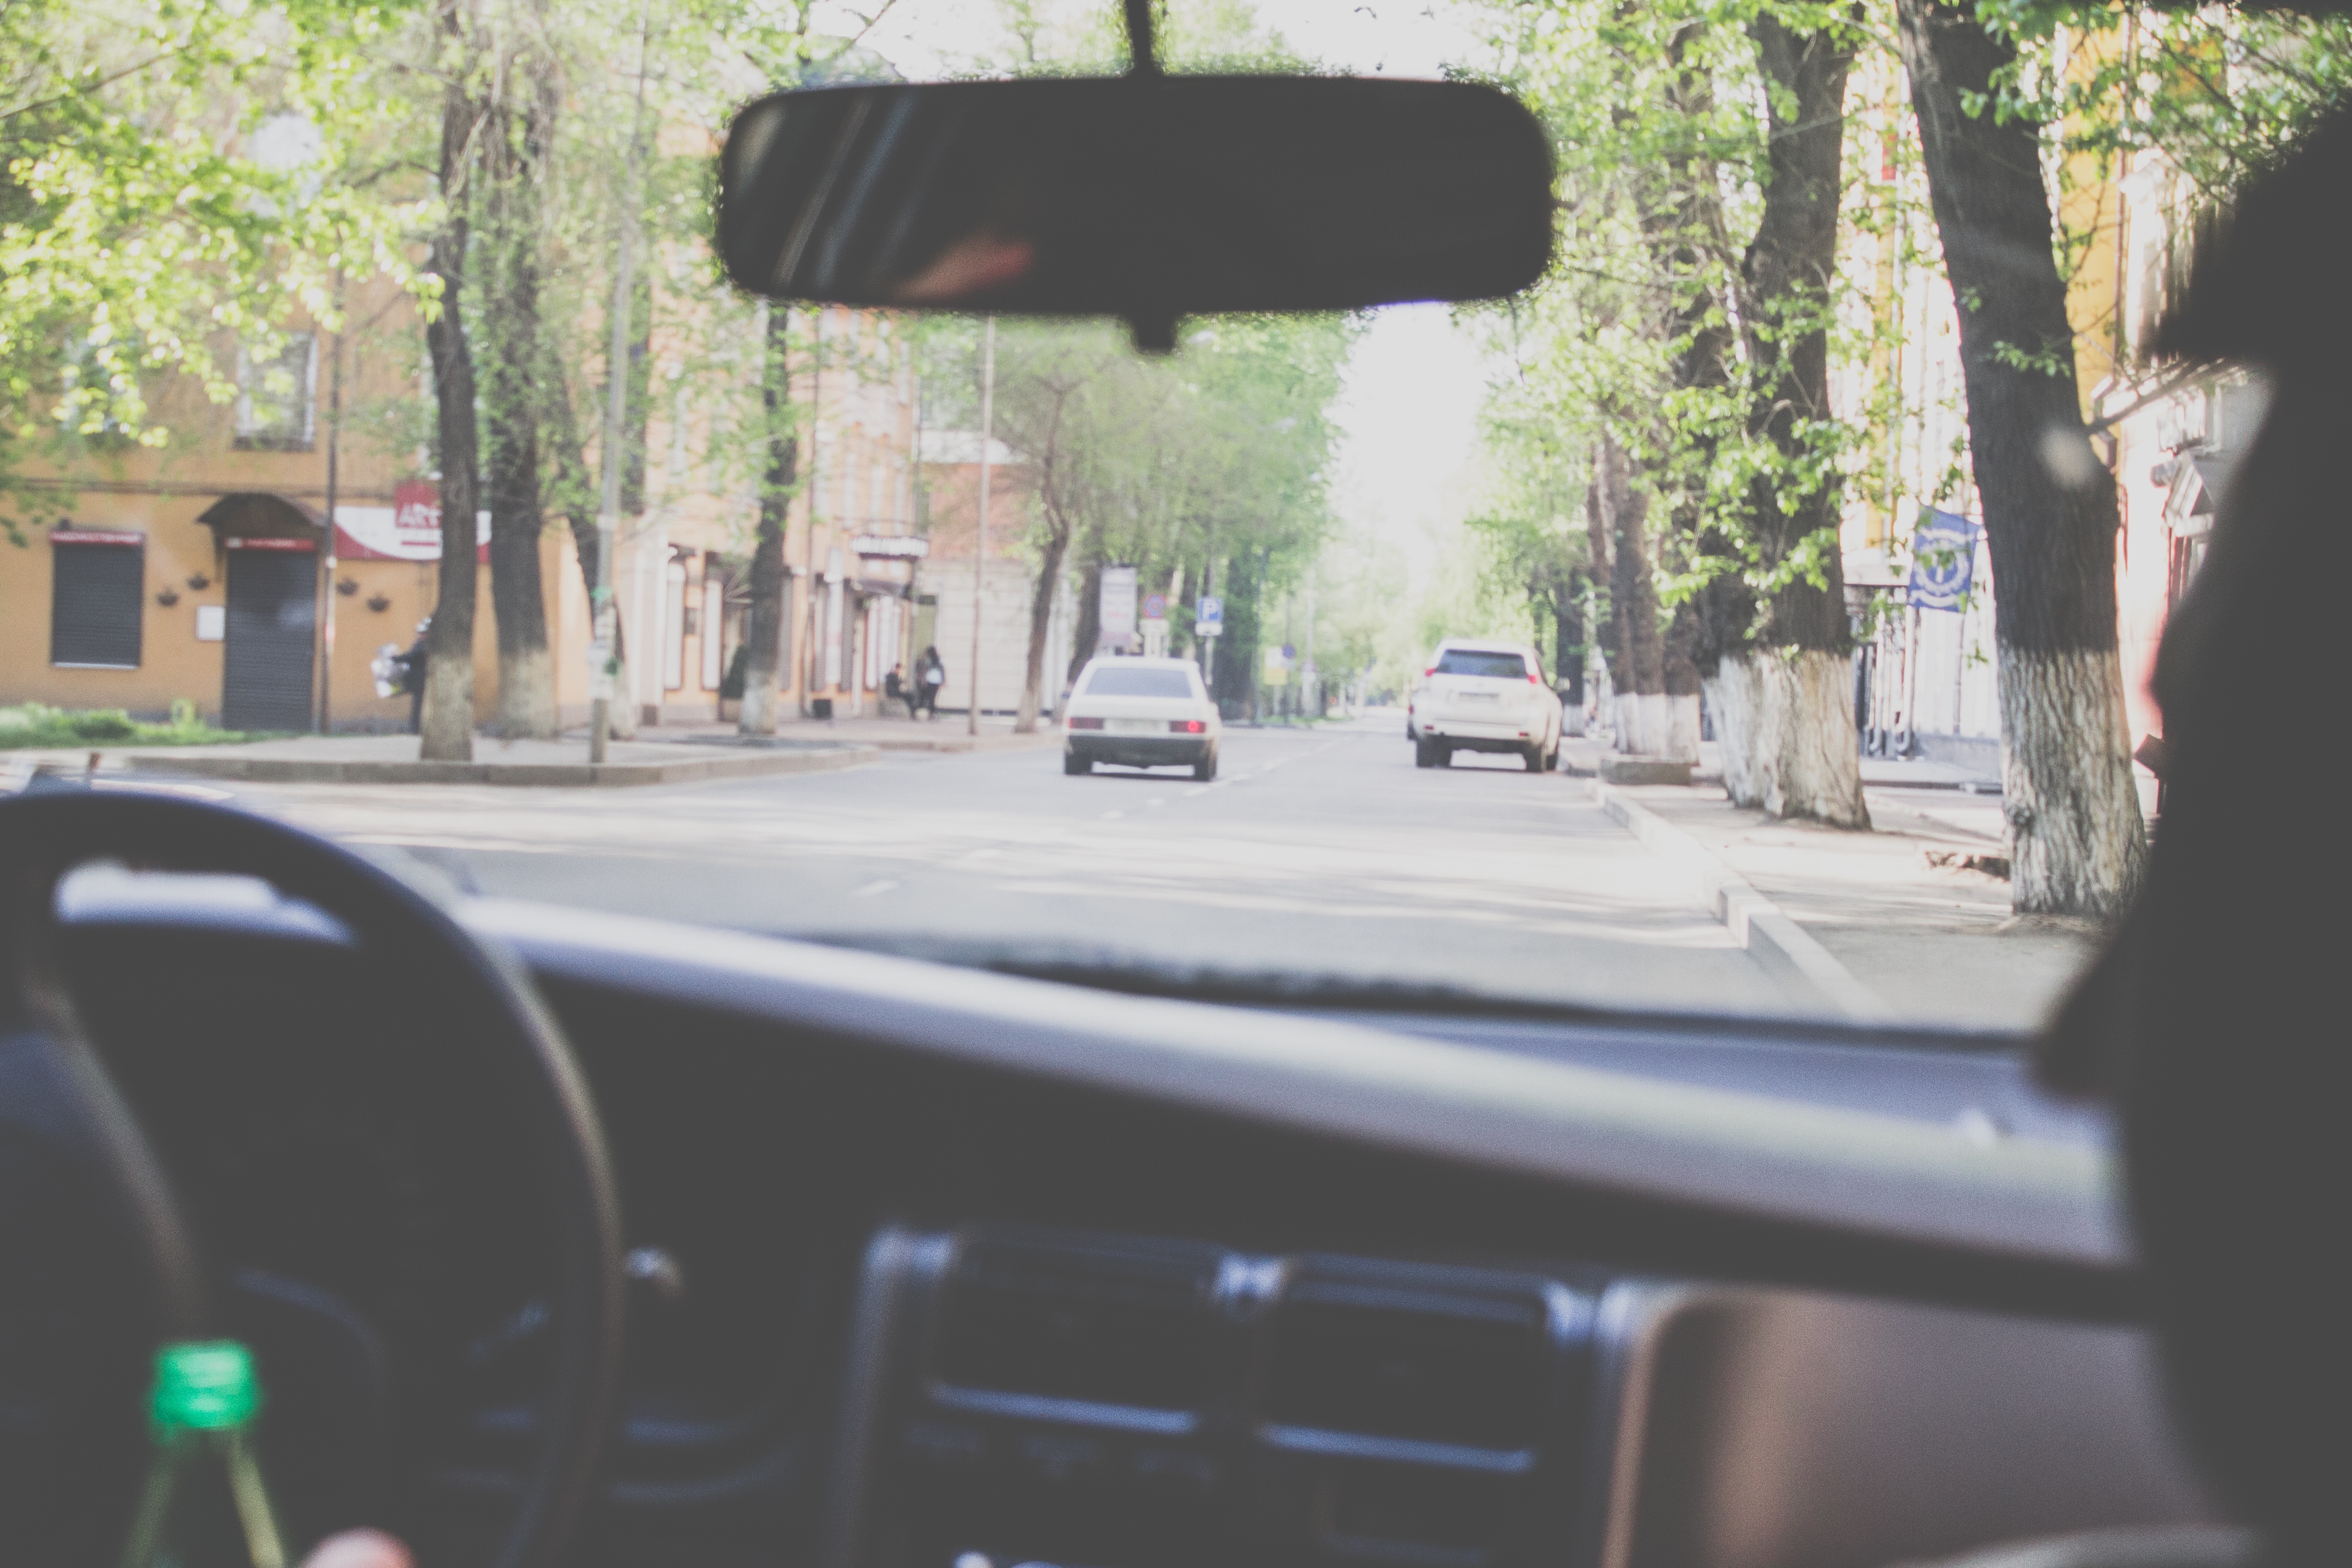
car, driving, vehicle, automotive exterior